Hairy woodpecker

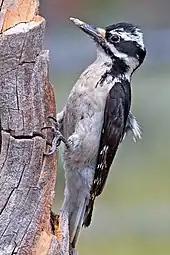
Female of the Great Basin race, "orius", which has less white on the wings than eastern races and has cream-colored underparts

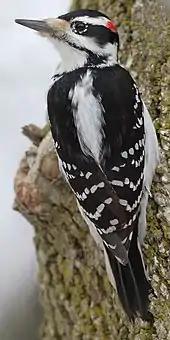
Male

Adults are mainly black on the upper parts and wings, with a white or pale back and white spotting on the wings; the throat and belly vary from white to sooty brown, depending on subspecies. There is a white bar above and one below the eye. They have a black tail with white outer feathers. Adult males have a red patch or two side-by-side patches on the back of the head; juvenile males have red or rarely orange-red on the crown.